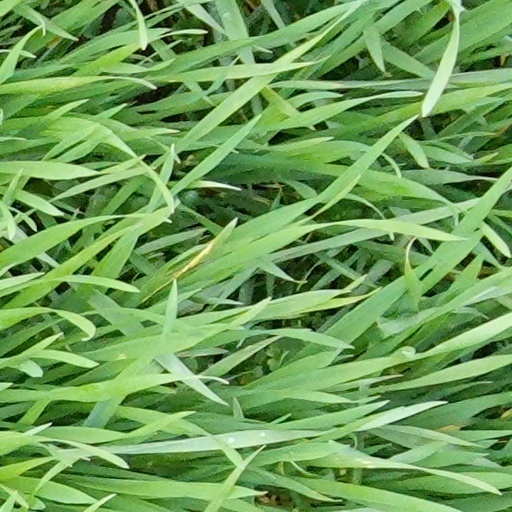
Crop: wheat